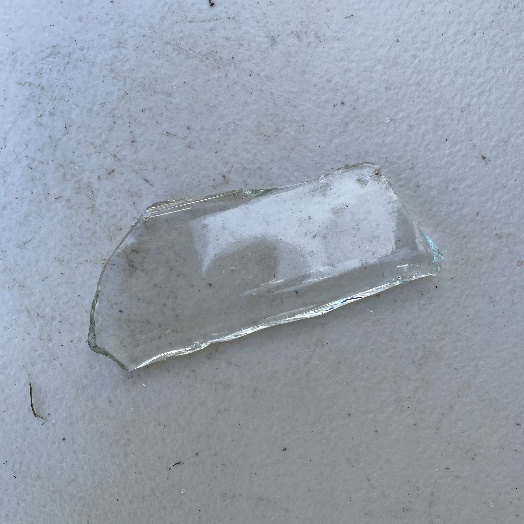
Label: Glass